Milwaukee Road 261

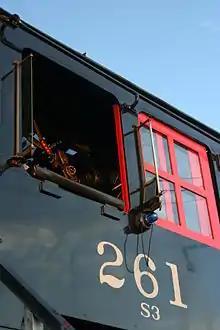
Exterior of the Milwaukee Road 261's cab

In 1991, the newly formed "North Star Rail" selected 261 for restoration for mainline excursions for a number of reasons. These included that the engine was large enough to handle the expected trains at track speed; it had several modern features for a steam locomotive, including easier to maintain roller bearings; it already had its asbestos lagging removed, which is very expensive to remove for environmental and safety reasons; and its relatively short 10-year service life left its boiler in good condition, requiring less work to rebuild the engine.